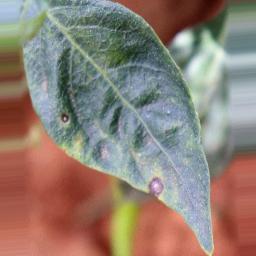
Label: cercospora